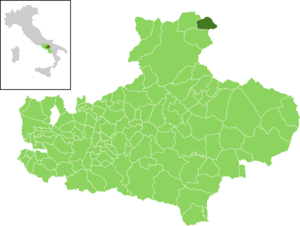
Montaguto est une commune italienne de la province d'Avellino dans la région Campanie en Italie.